Amitābha

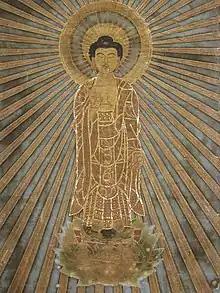
"Amida Manifesting in the Dharma-body of Expedient Means", Japanese painting, at the Met.

The Larger "Sukhāvatīvyūha Sūtra" describes the Buddha Amitābha as having a body that radiates limitless light throughout the ten directions. The sutra states:The majestic radiance of the Buddha of Immeasurable Life is exalted and supreme; the radiance of other Buddhas cannot compare with it. Some Buddhas’ light shines upon a hundred Buddha-lands, and other Buddhas’ light shines upon a thousand Buddha-lands. Briefly stated, the light of the Buddha of Immeasurable Life illuminates all the Buddha-lands...Sentient beings who encounter this light have the three defilements swept away, and they become soft and gentle in body and mind. They leap and dance with joy, and the good mind arises in them. When those suffering pain and travail in the three evil realms see this light, they all find respite and become free of afflictions. After their lives have ended, they will all gain emancipation. The light of the Buddha of Immeasurable Life is resplendent and brilliantly illuminates the lands of the Buddhas throughout the ten quarters; there is no place where it is not heard. It is not I alone who praise this light now; all Buddhas, sravakas, pratyekabuddhas, and bodhisattvas together praise it just as I do. In the Larger "Sukhāvatīvyūha," Shakyamuni also describes the Buddha Amitābha's light as inconceivable and ultimate indescribable, saying that he "could never describe it completely", even if he spent eons trying.